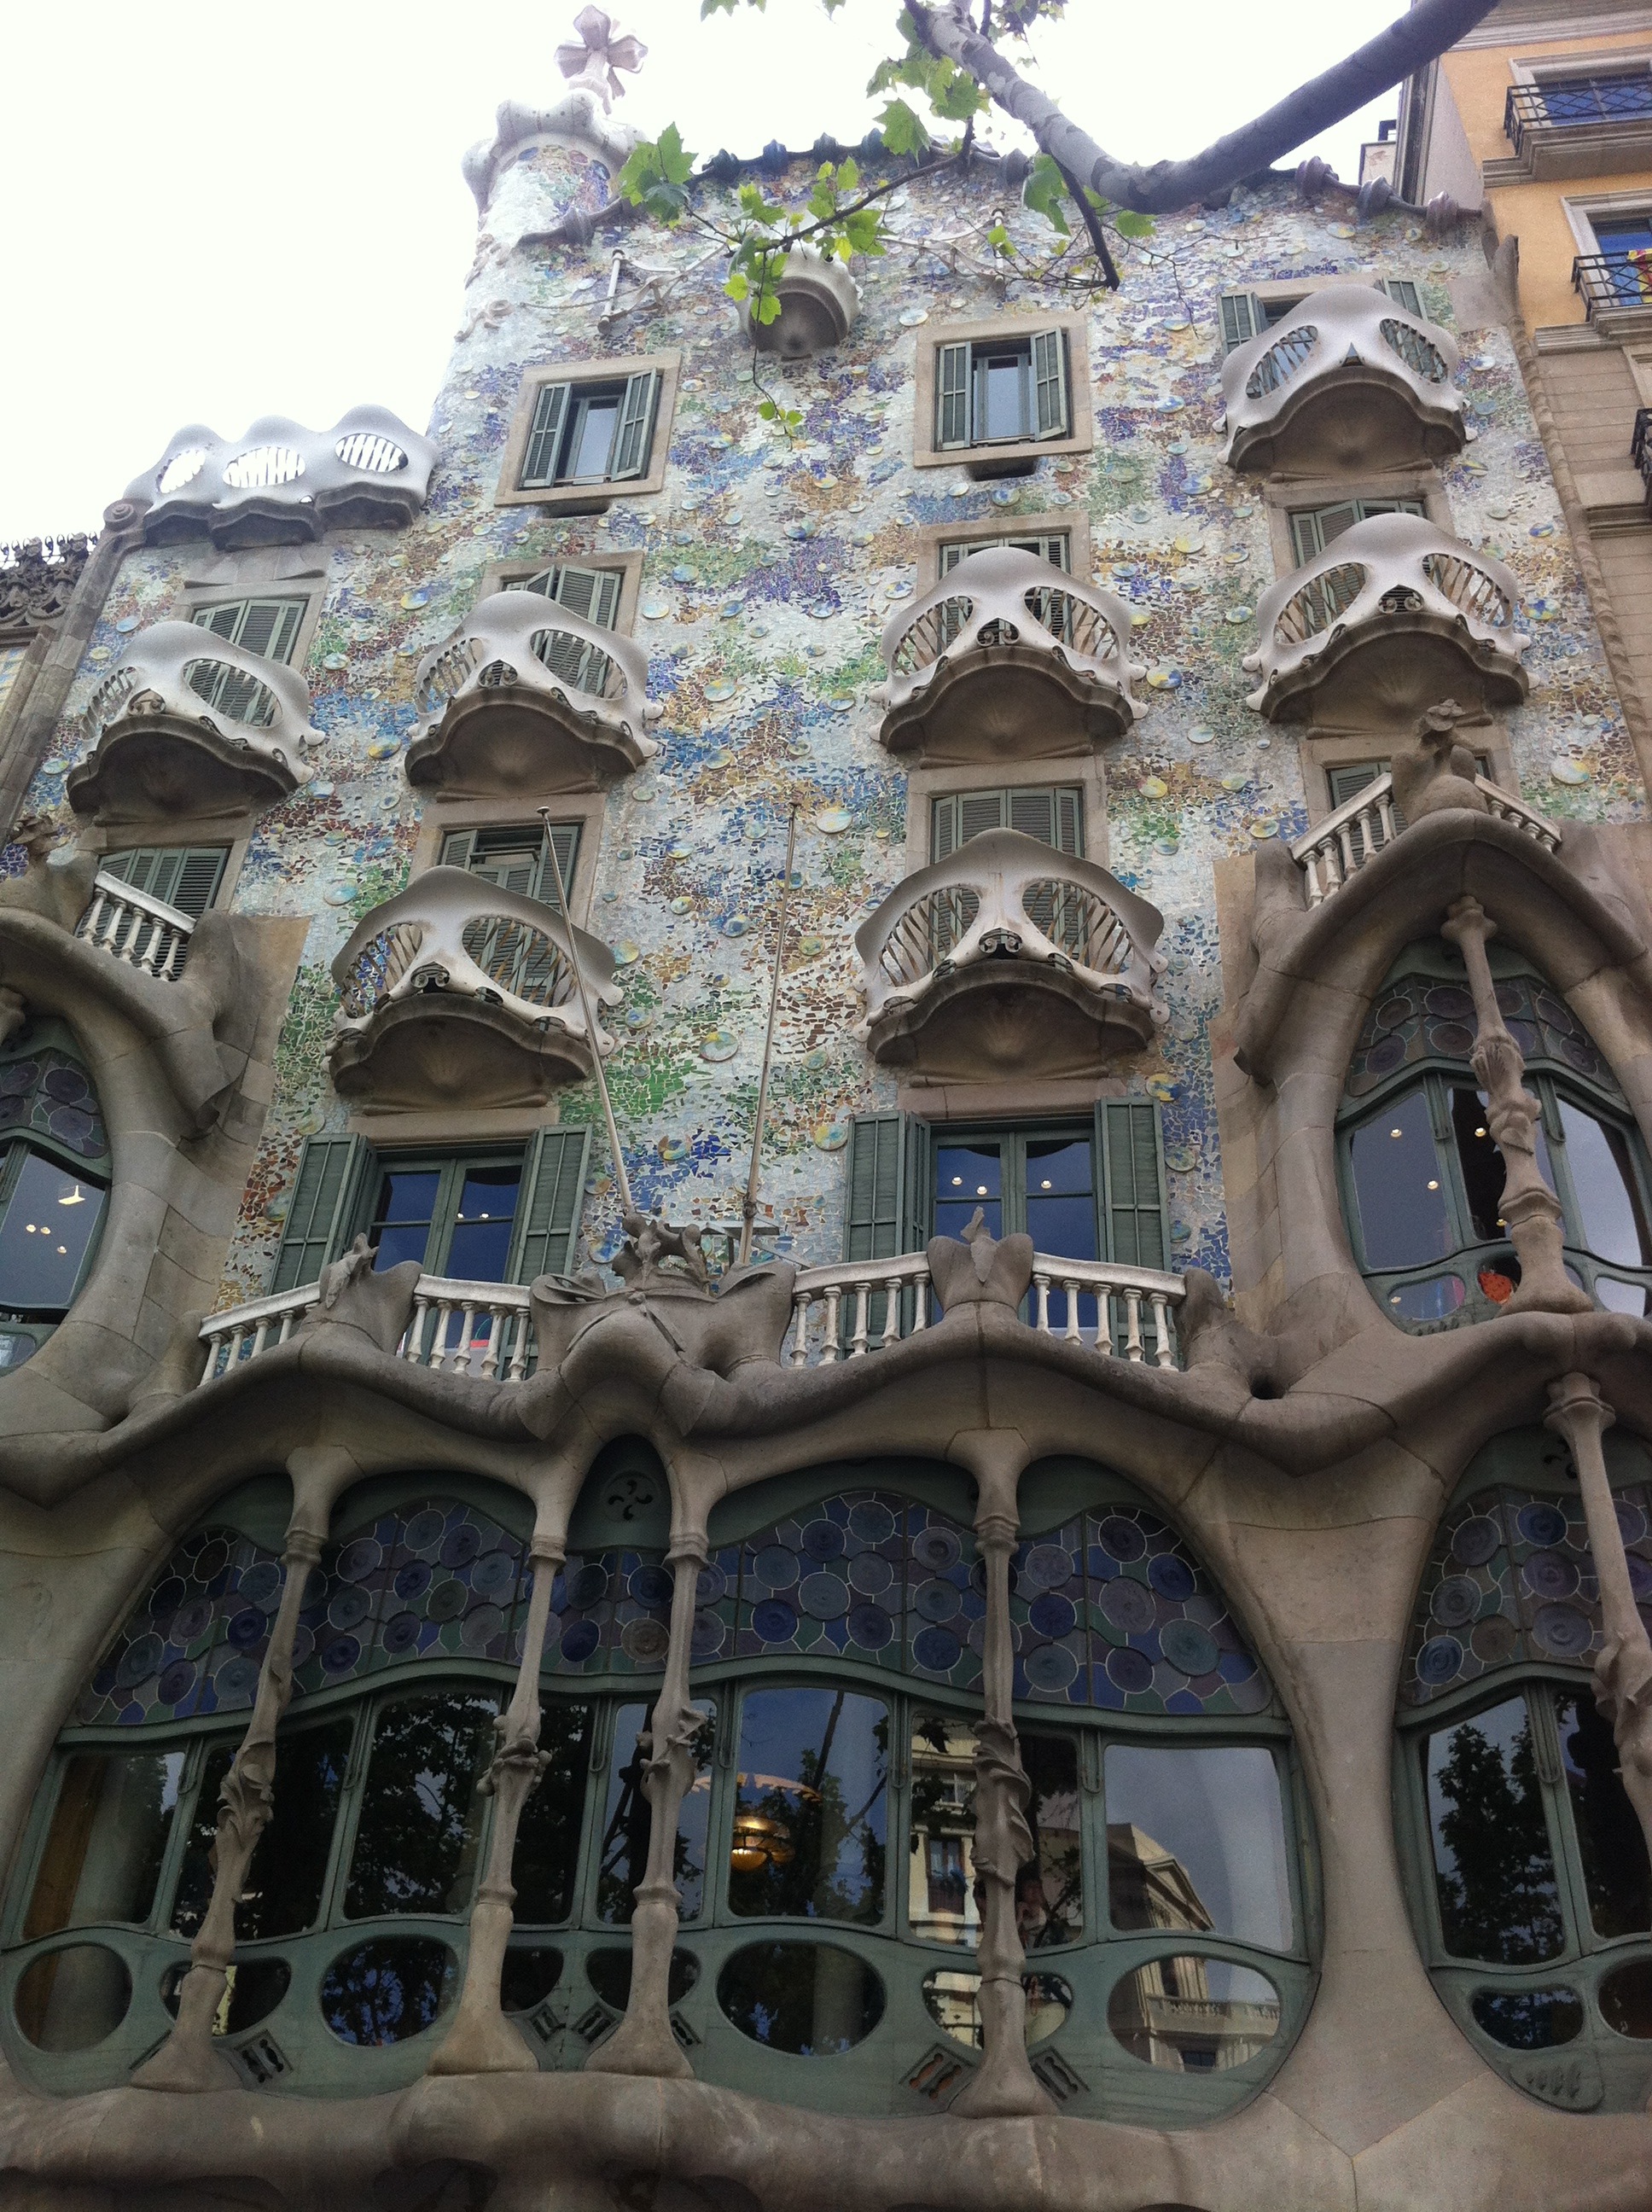
architecture, mansion, building, palace, tower, landmark, facade, cathedral, barcelona, place of worship, gaudi, tours, house battl